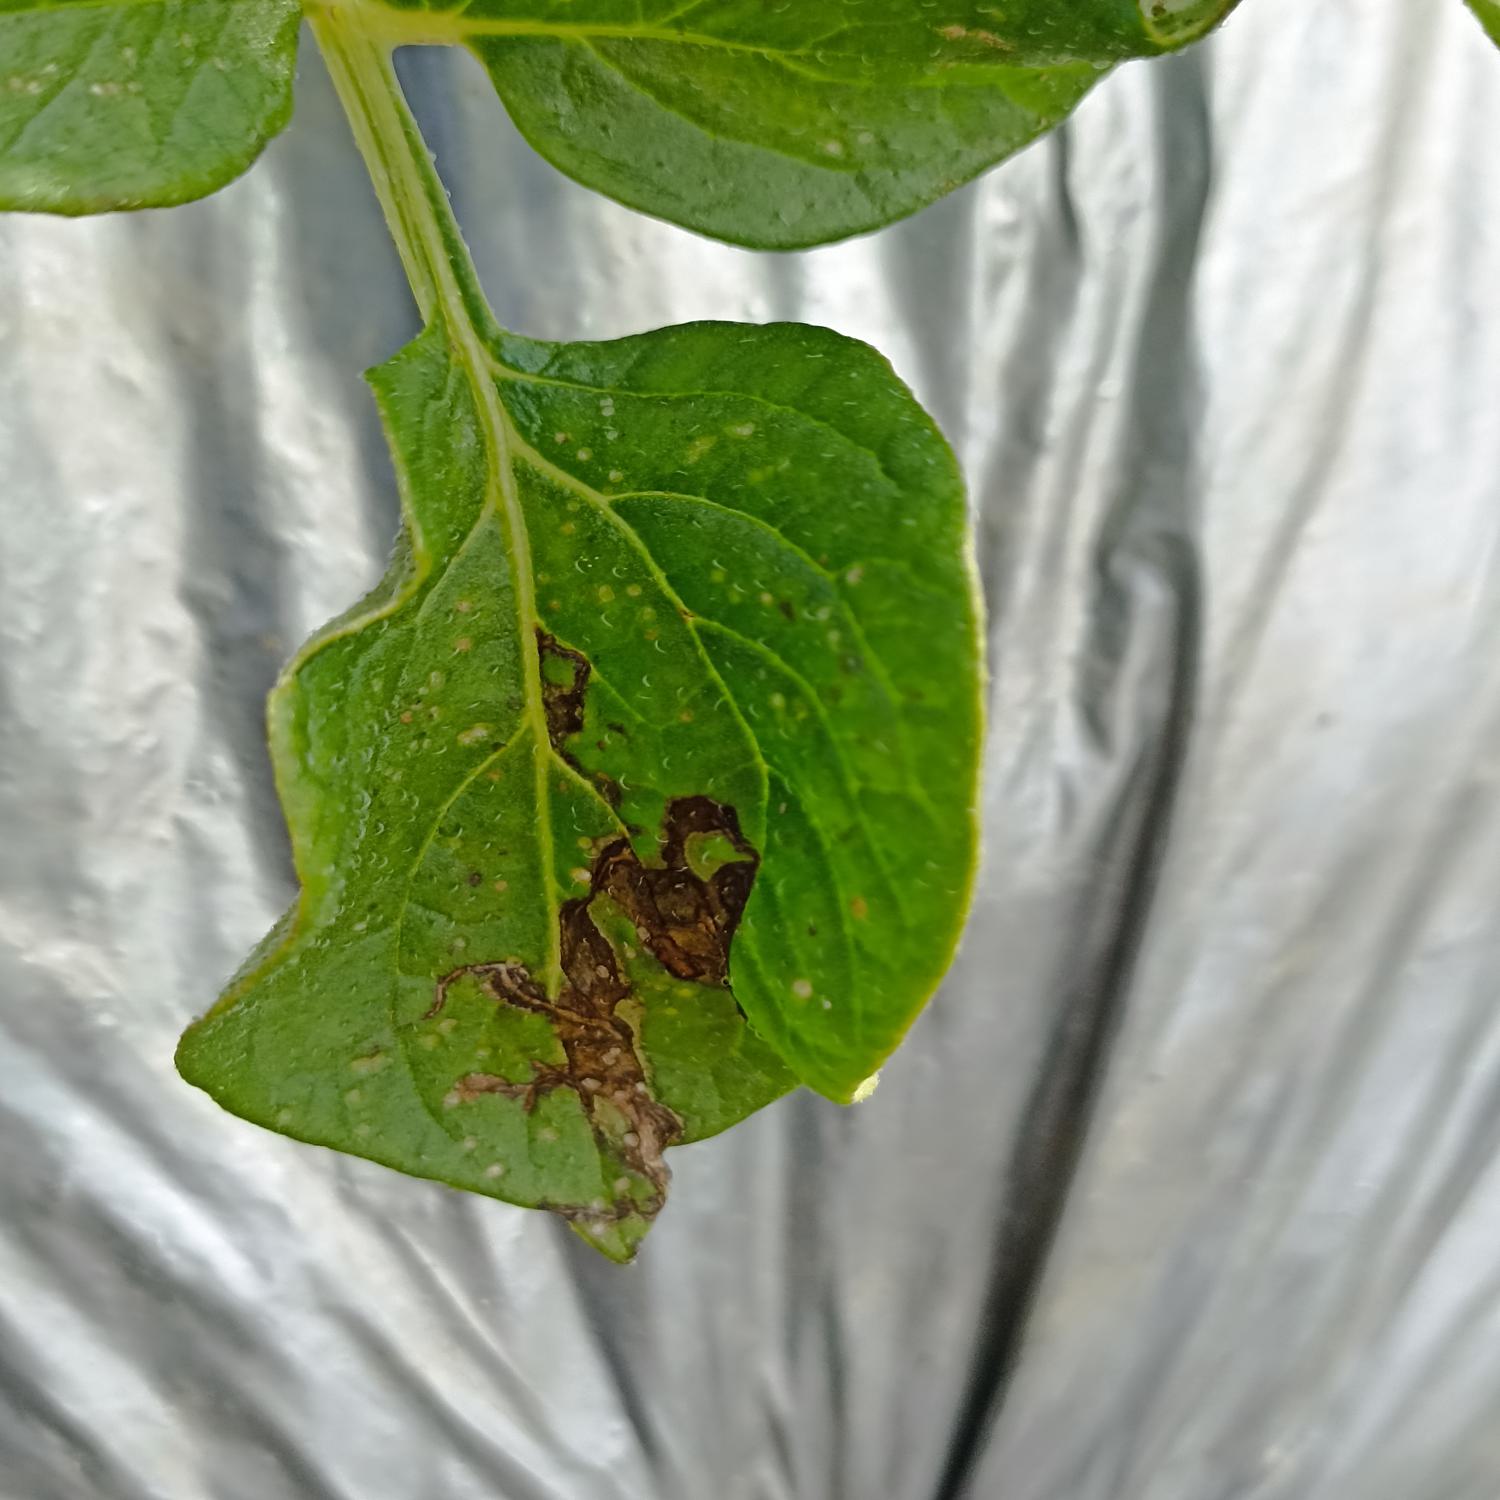
Label: Pest